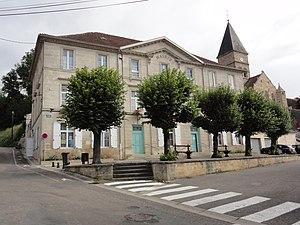
Trémont-sur-Saulx (Meuse) mairie
Trémont-sur-Saulx est une commune française située dans le département de la Meuse, en région Grand Est.